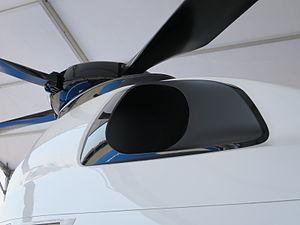
L'Airbus Helicopters H160, initialement nommé X4, est un hélicoptère développé par le constructeur européen Airbus Helicopters. En 2015, son entrée en service était prévue en 2018, soit trois ans après son premier vol d'essai, effectué le 13 juin 2015, sa certification a finalement lieu le 1ᵉʳ juillet 2020 par l'Agence européenne de la sécurité aérienne.